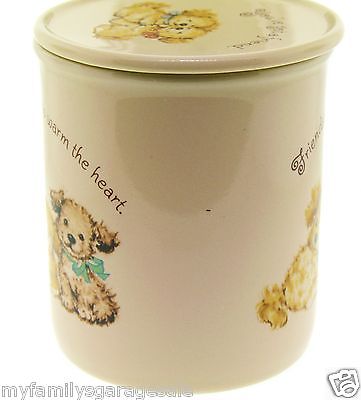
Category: mug